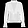
Label: Shirt